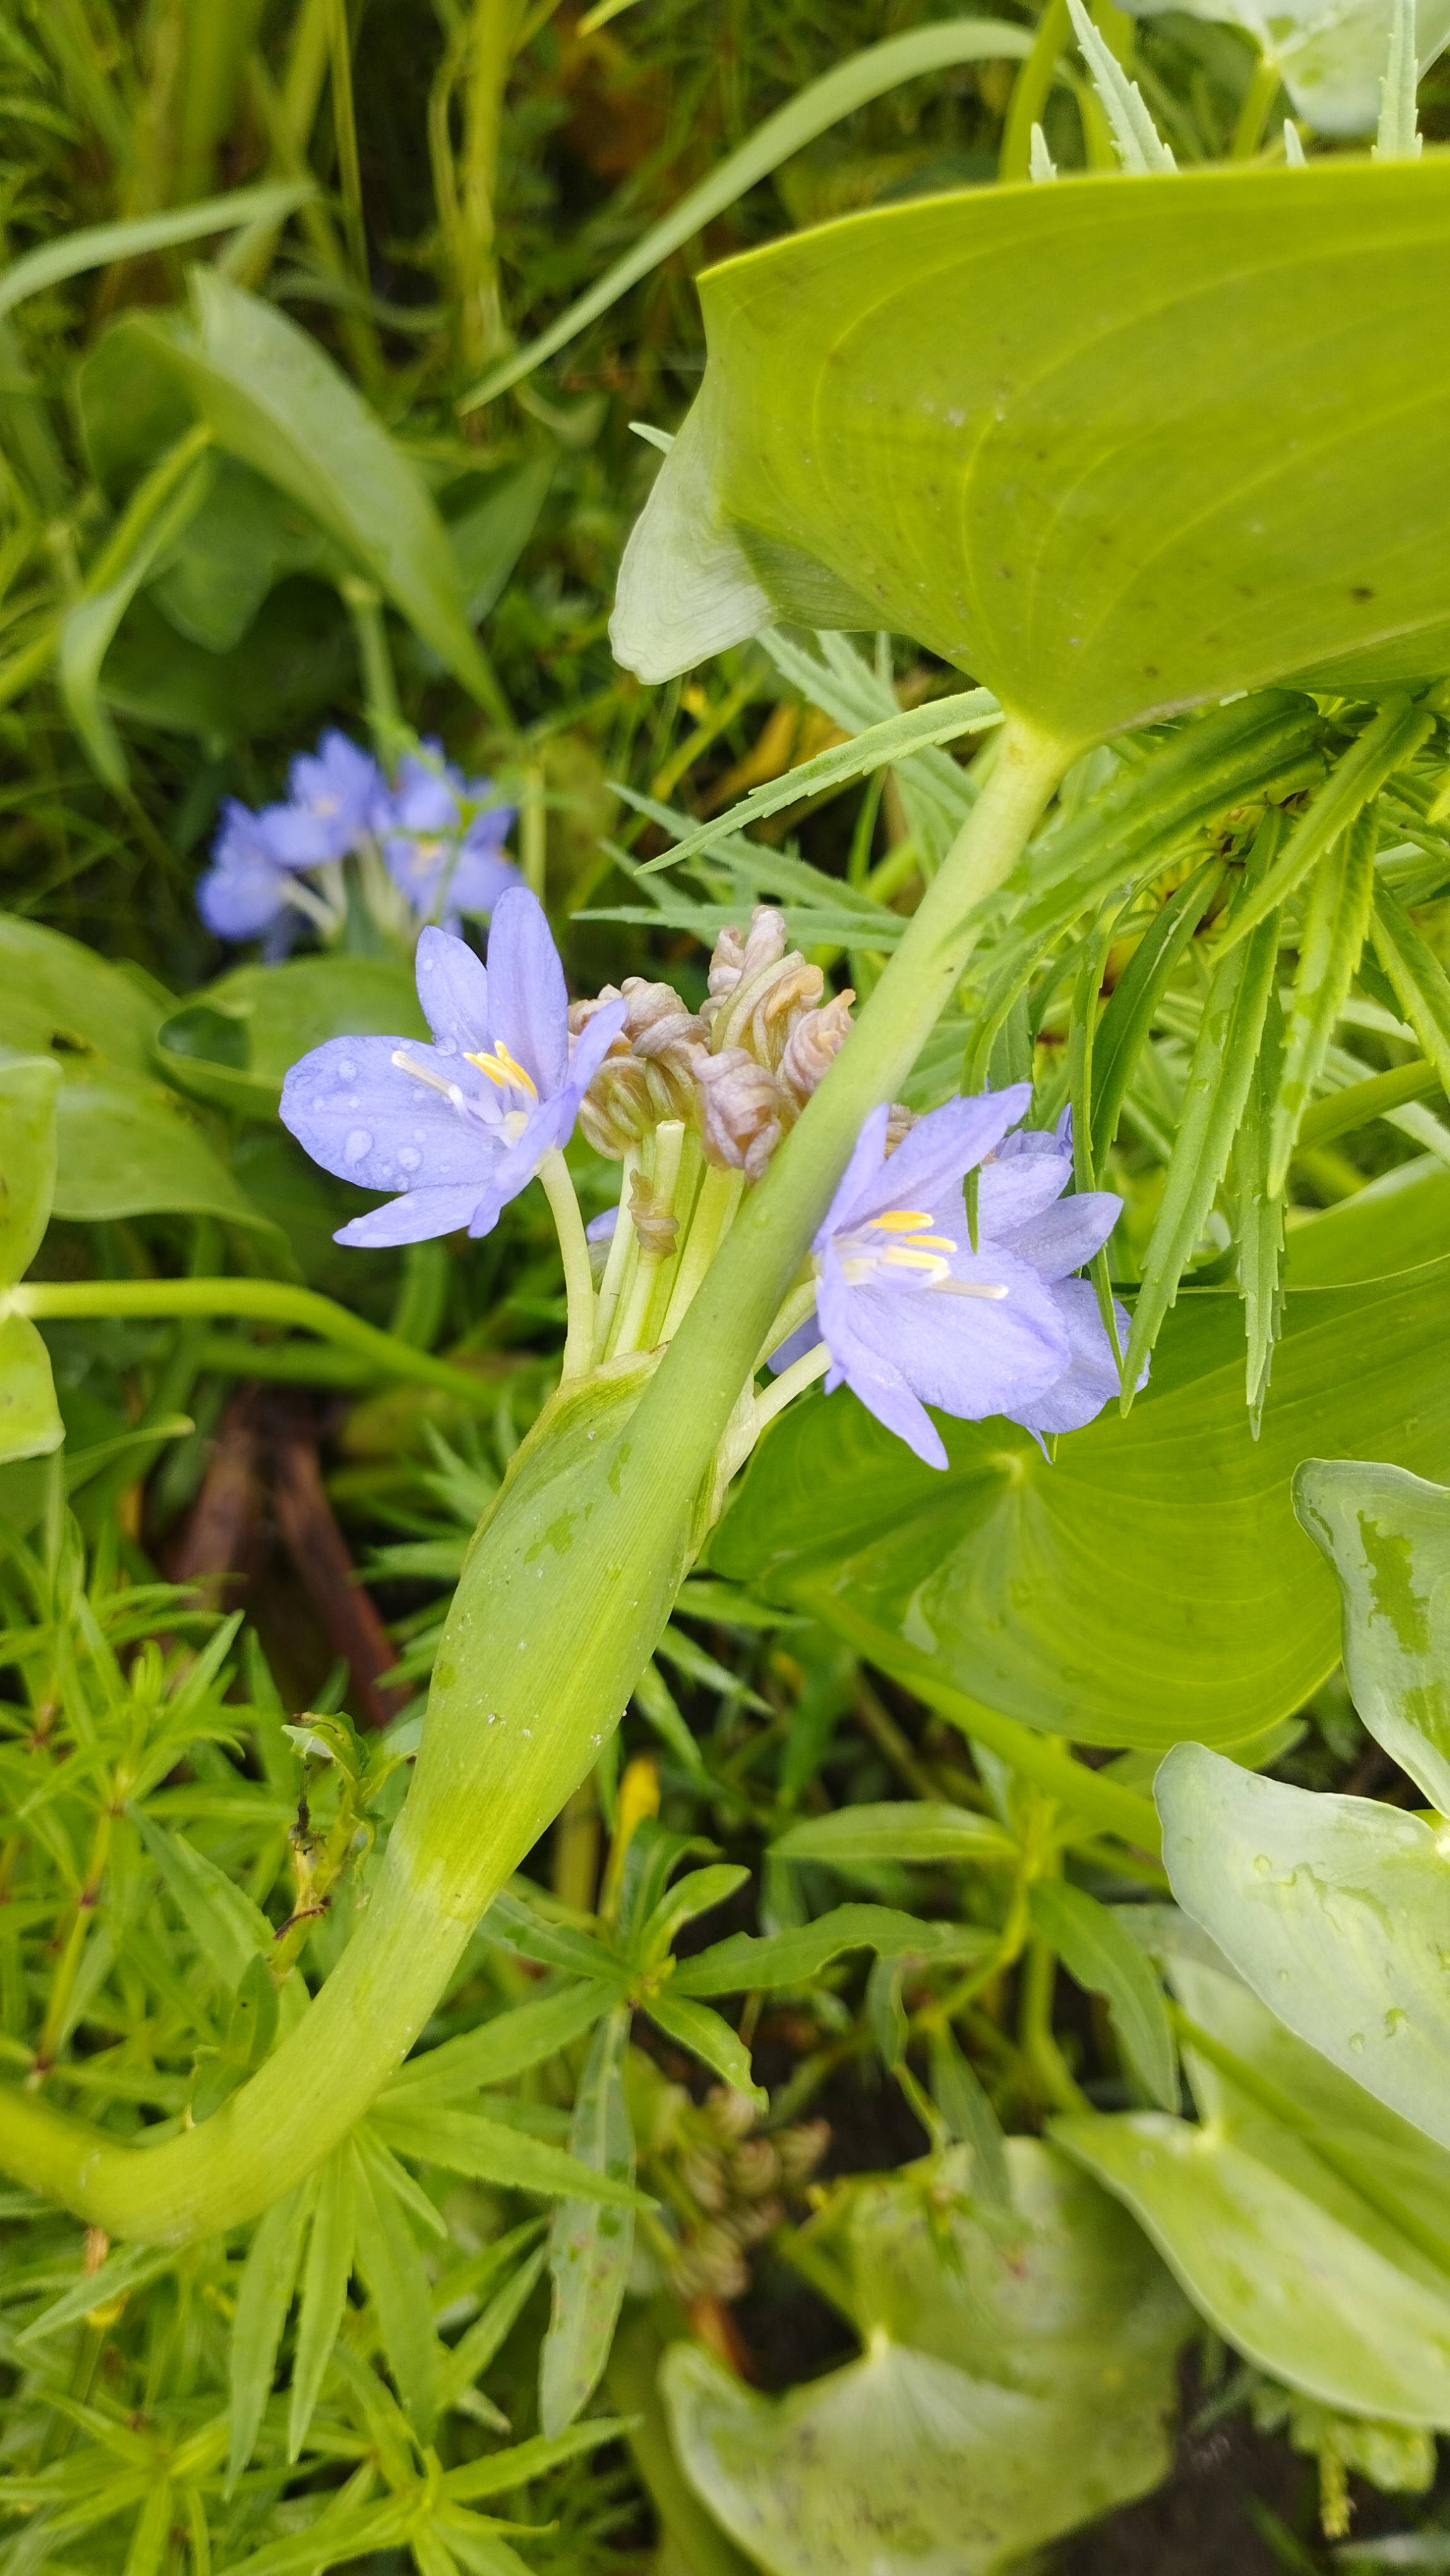
Species: Heartleaf False Pickerelweed (Monochoria korsakowii)